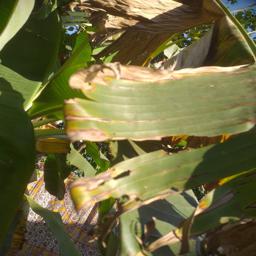
Label: MALBHOG LEAF